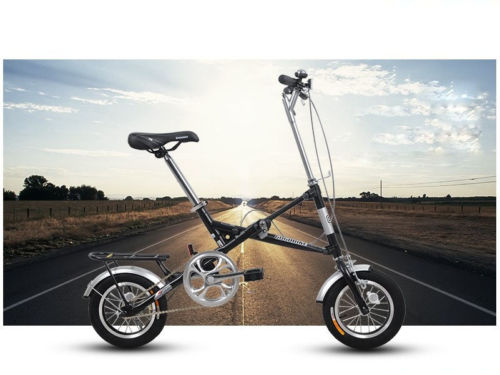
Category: bicycle